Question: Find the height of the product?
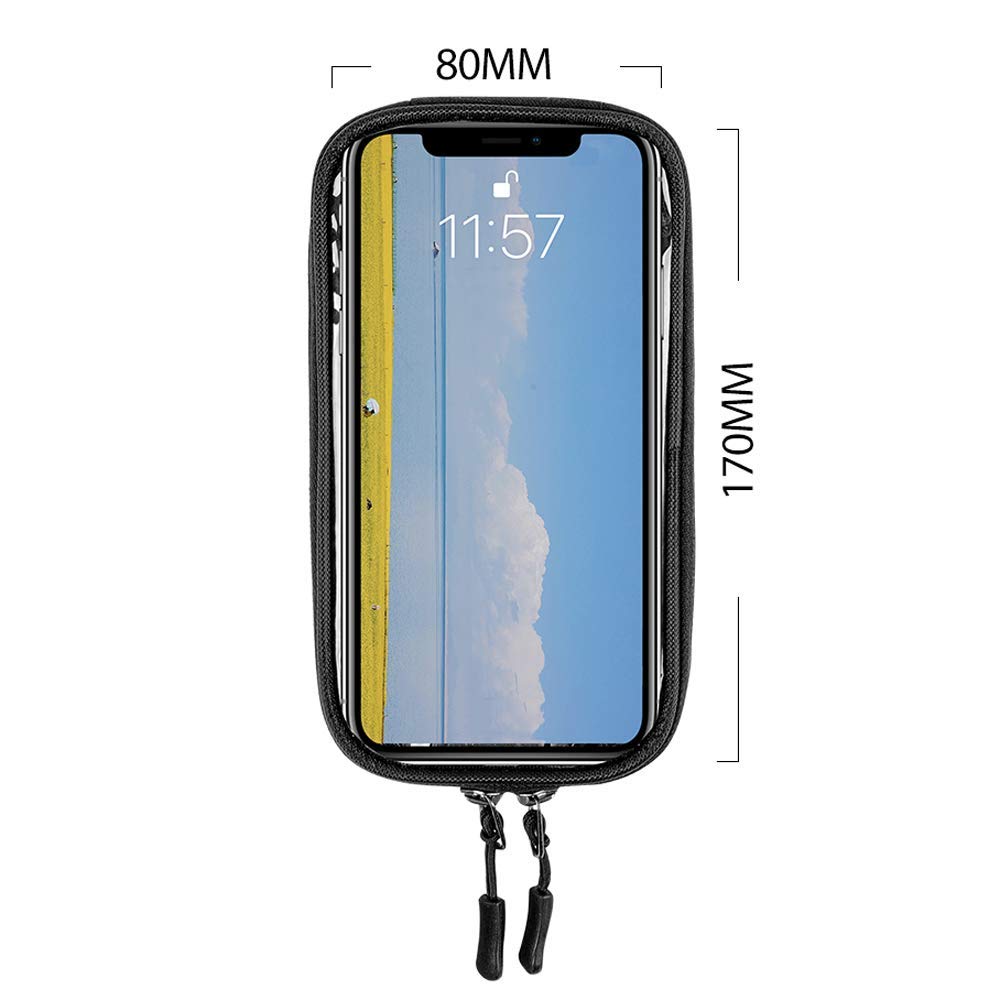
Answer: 170.0 millimetre